John Mottley

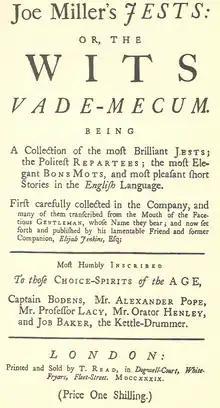
Title page for "Joe Miller's Jests" (1739), written by Mottley as Elijah Jenkins.

He made his debut as a dramatic author with a tragedy in the pseudo-classic style, entitled "The Imperial Captives", the scene of which is laid at Carthage, in the time of Genseric, who with the Empress Eudoxia and her daughter plays a principal part. The play was produced at the Theatre Royal, Lincoln's Inn Fields, in February 1719–20. At the same theatre was produced in April 1721 Mottley's only other effort in tragedy, "Antiochus", based on the story of the surrender by Seleucus Nicator of his wife Stratonice to his son Antiochus. Both tragedies were printed on their production.